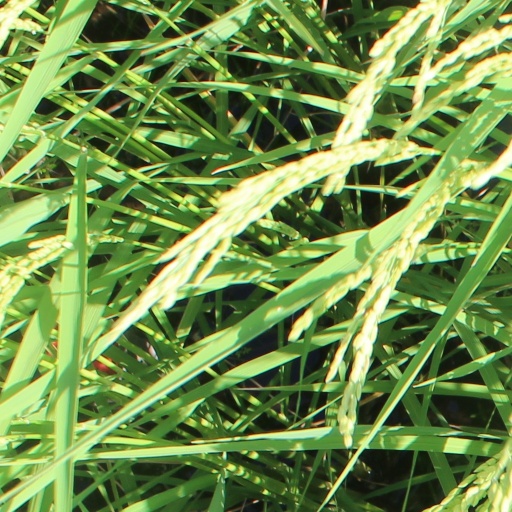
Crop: rice